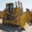
Label: tractor